Humbug (The X-Files)

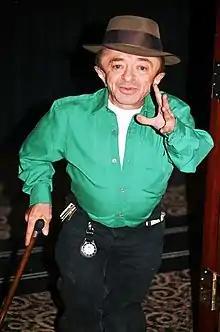
"Twin Peaks" regular Michael J. Anderson appeared in this episode as Mr. Nutt.

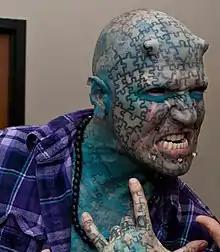
The Enigma appeared in the episode as The Conundrum.

"Humbug" was written by Darin Morgan; it was his first script for the series. Earlier in the second season, he appeared in the second episode "The Host" as the Flukeman. He also helped his brother Glen Morgan—already a regular writer on "The X-Files"—with the script for the third episode of the season, "Blood". Series creator Chris Carter offered Darin Morgan a permanent place on "The X-Files" writing team, which he reluctantly accepted. Morgan said he was uncomfortable initially, stating "One of the reasons I was uncomfortable joining the staff is that I'm a comedy writer and this isn't a comedy show, so I was trying more or less to have an episode with a little bit of humor, without telling anybody what I was doing." Glen suggested that he write an episode about sideshow performers. Before writing the episode Darin Morgan watched a tape of Jim Rose's circus sideshow and subsequently cast Rose and The Enigma as Dr. Blockhead and The Conundrum, respectively. Other guest stars were "Twin Peaks" regular Michael J. Anderson as Mr. Nutt and Vincent Schiavelli as Lanny.